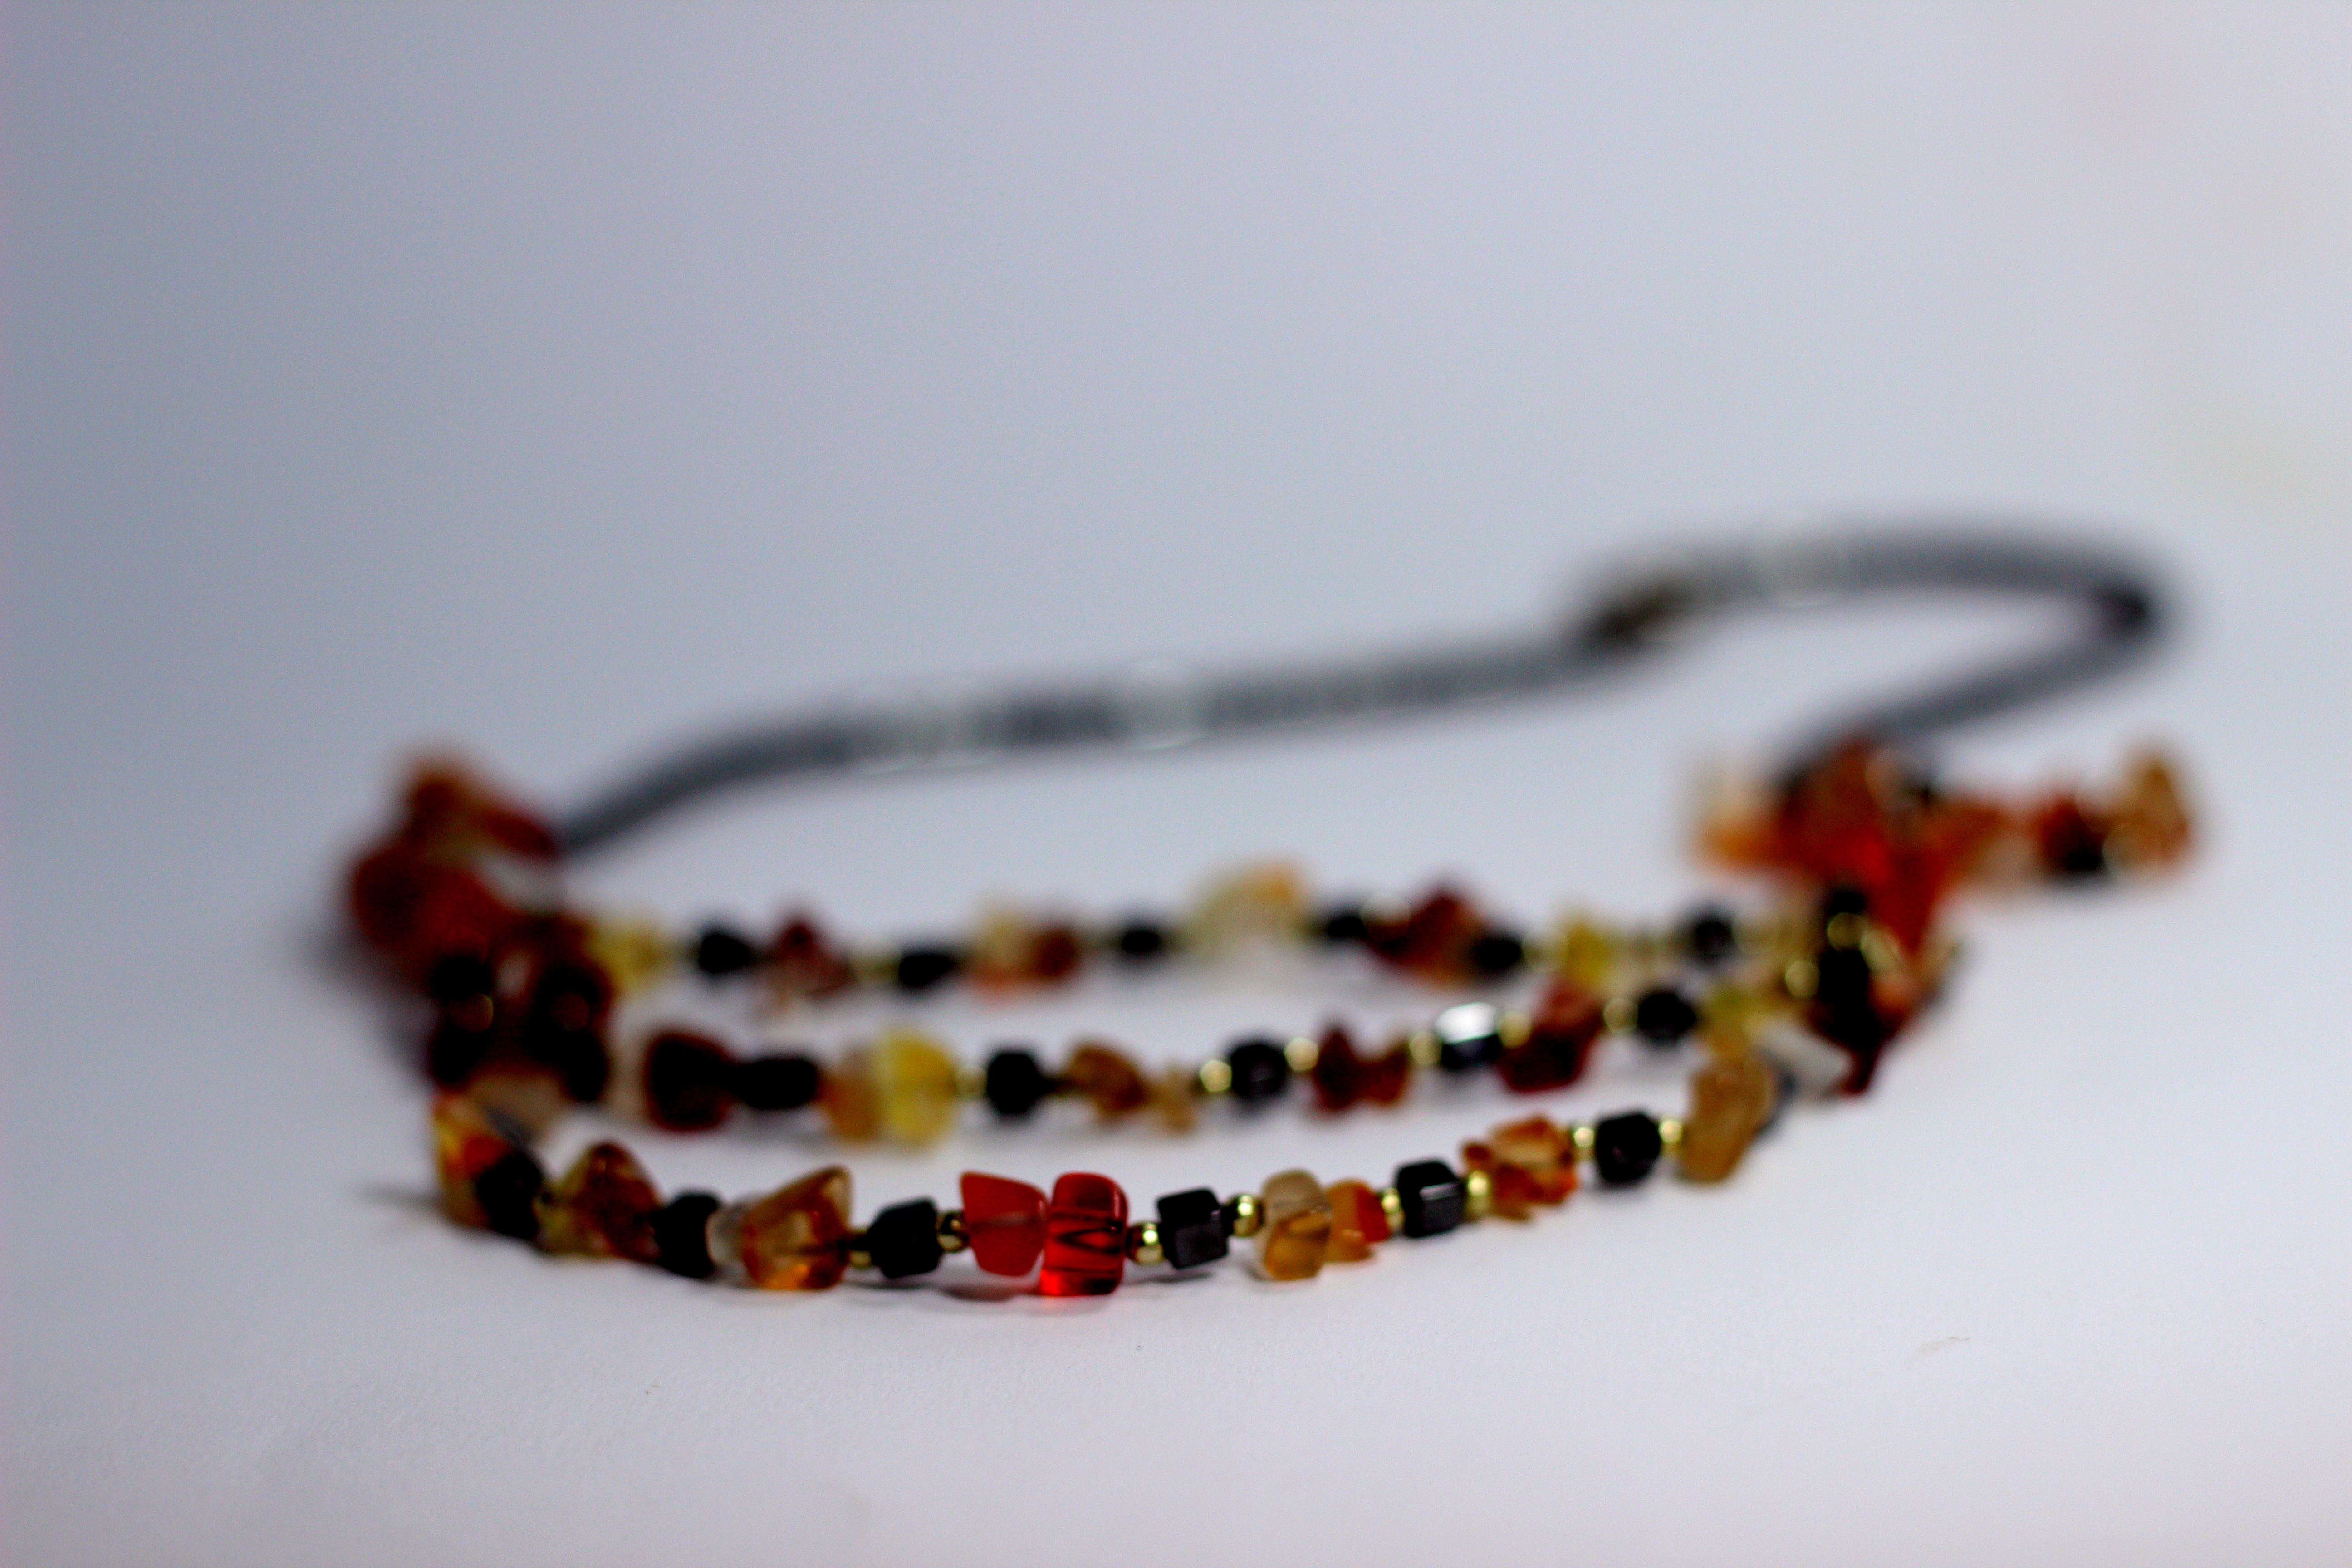
bead, bracelet, jewellery, art, amber, jewelry making, fashion accessory